Raising hands

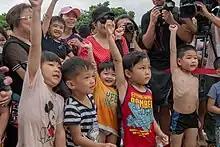
Children raise their hands in Taiwan

Although the origin of hand-raising is not known, it has been recorded throughout history. For instance, in the era of slave-owning, when slaves accompanied their masters to public events, they were required to hold their hand up if they needed to be excused for any reason until they were acknowledged and given permission by their masters.